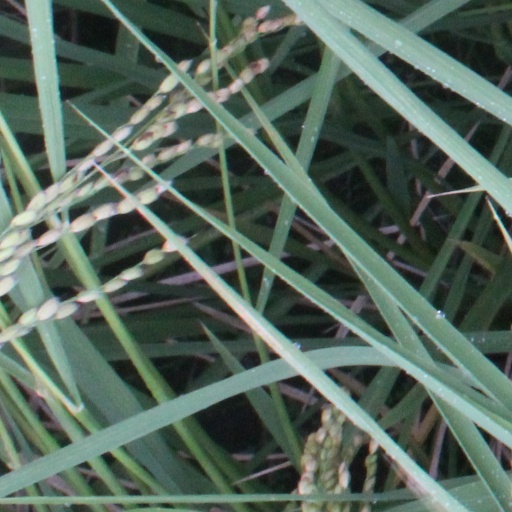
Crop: rice